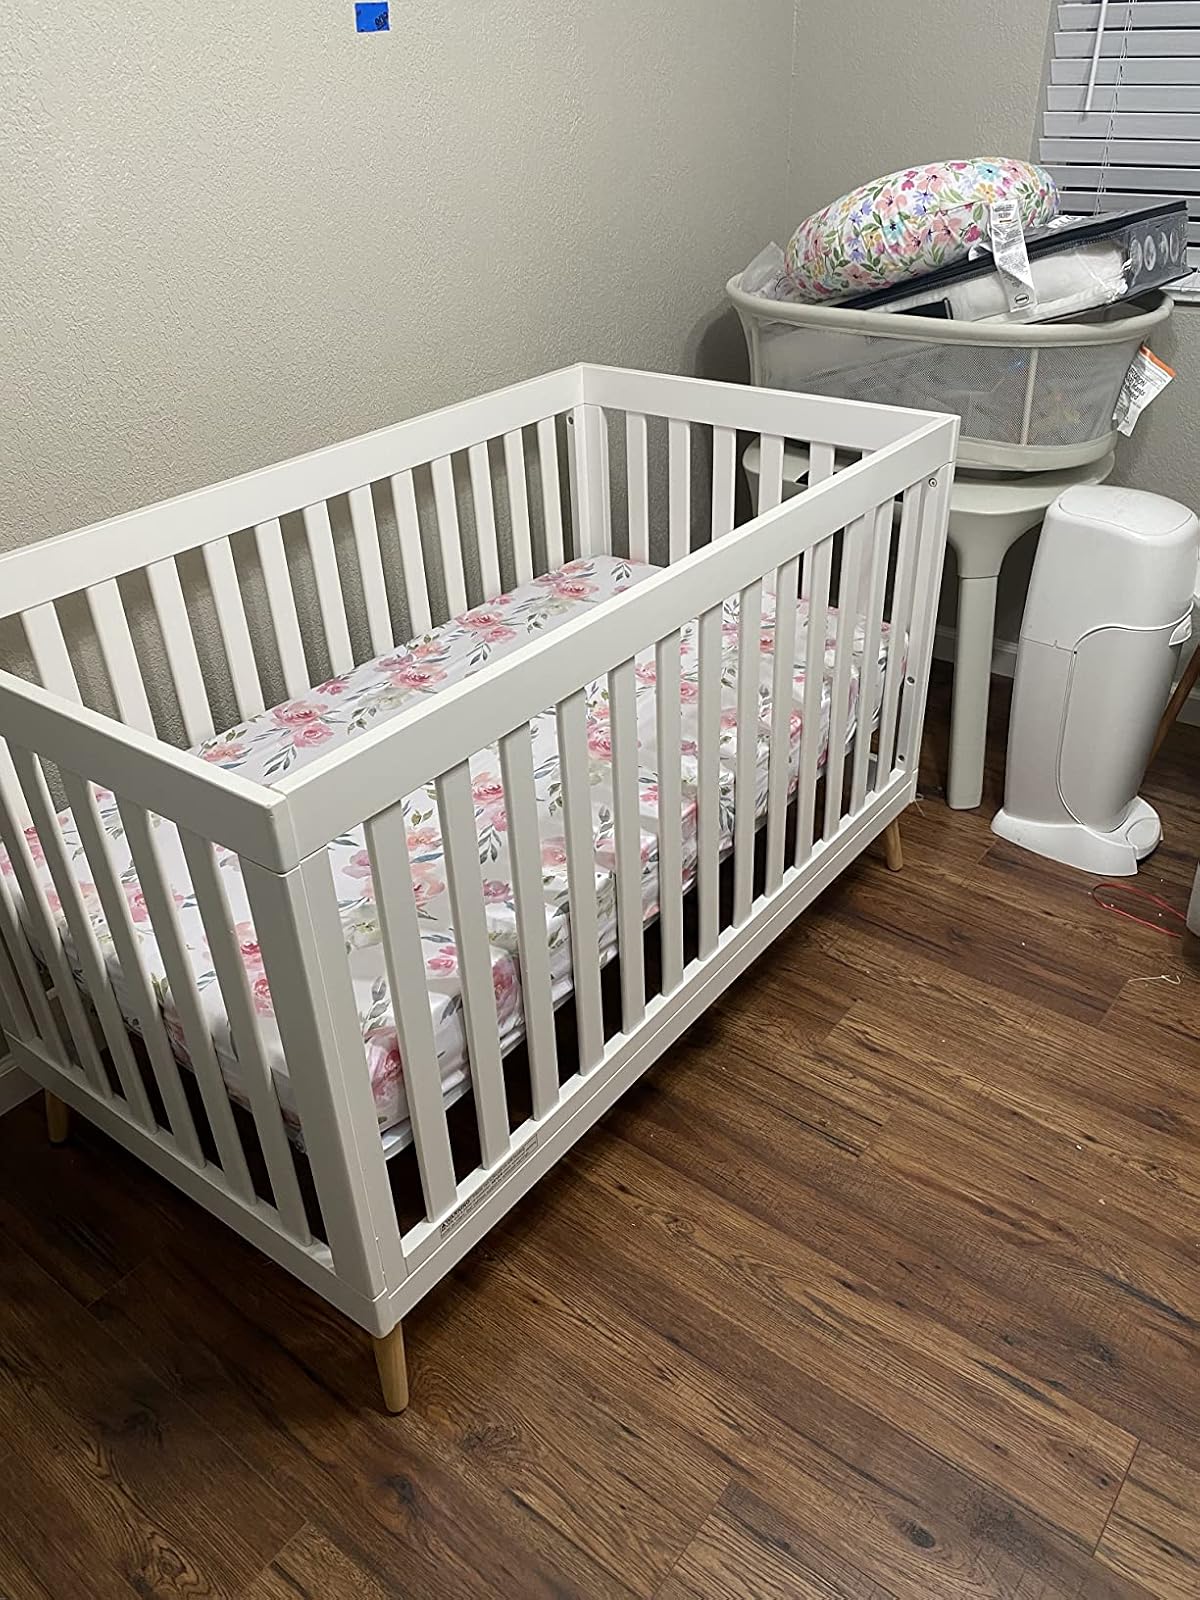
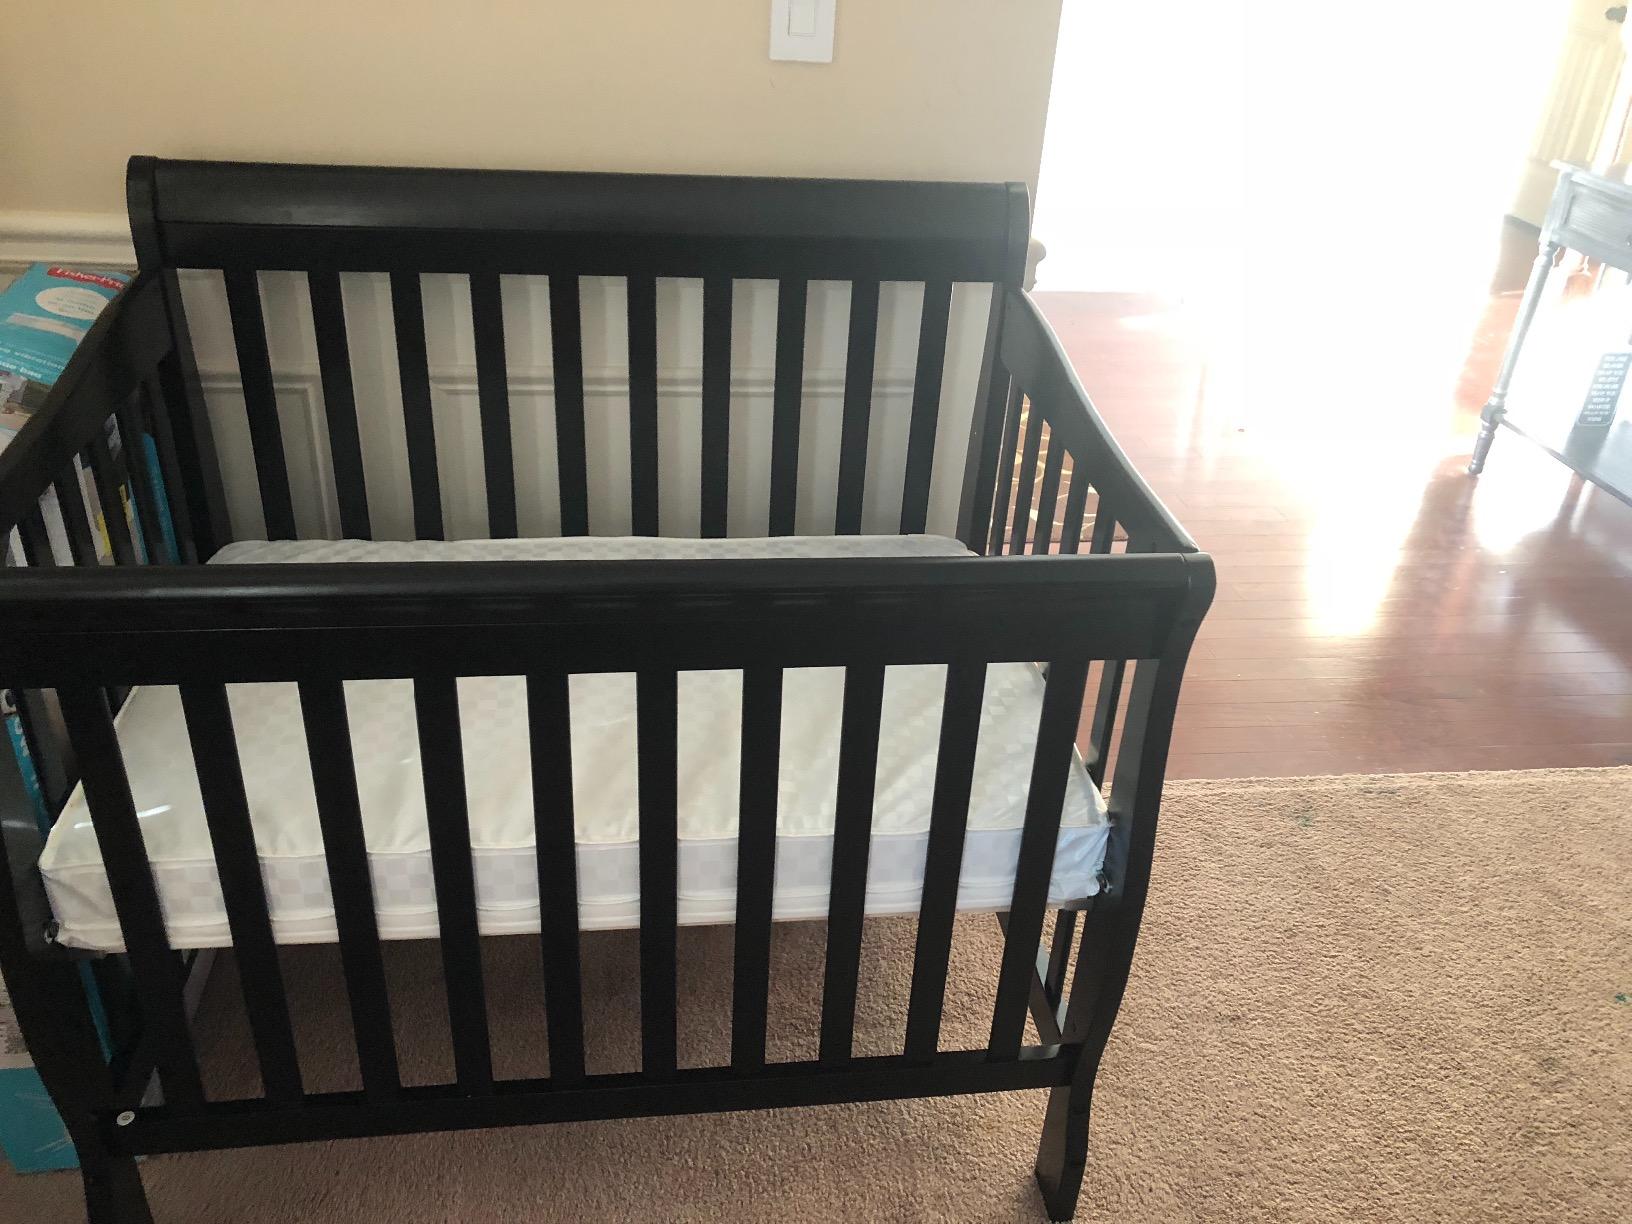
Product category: products_crib
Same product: no